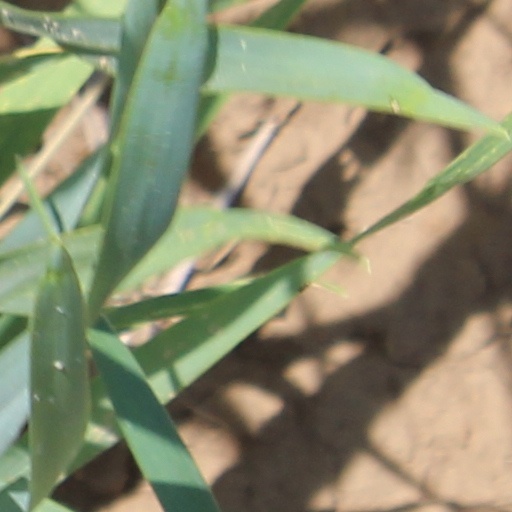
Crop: wheat